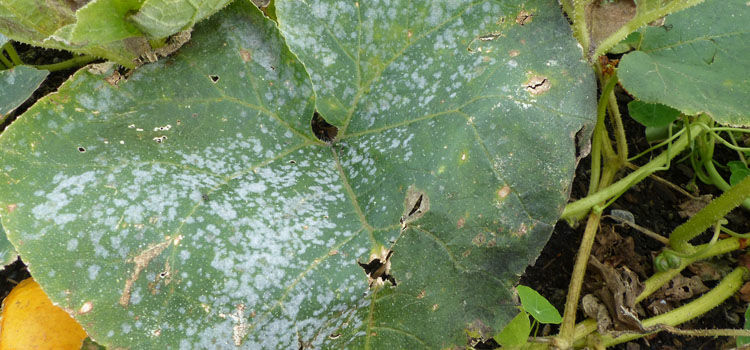
Labels: Squash Powdery mildew leaf